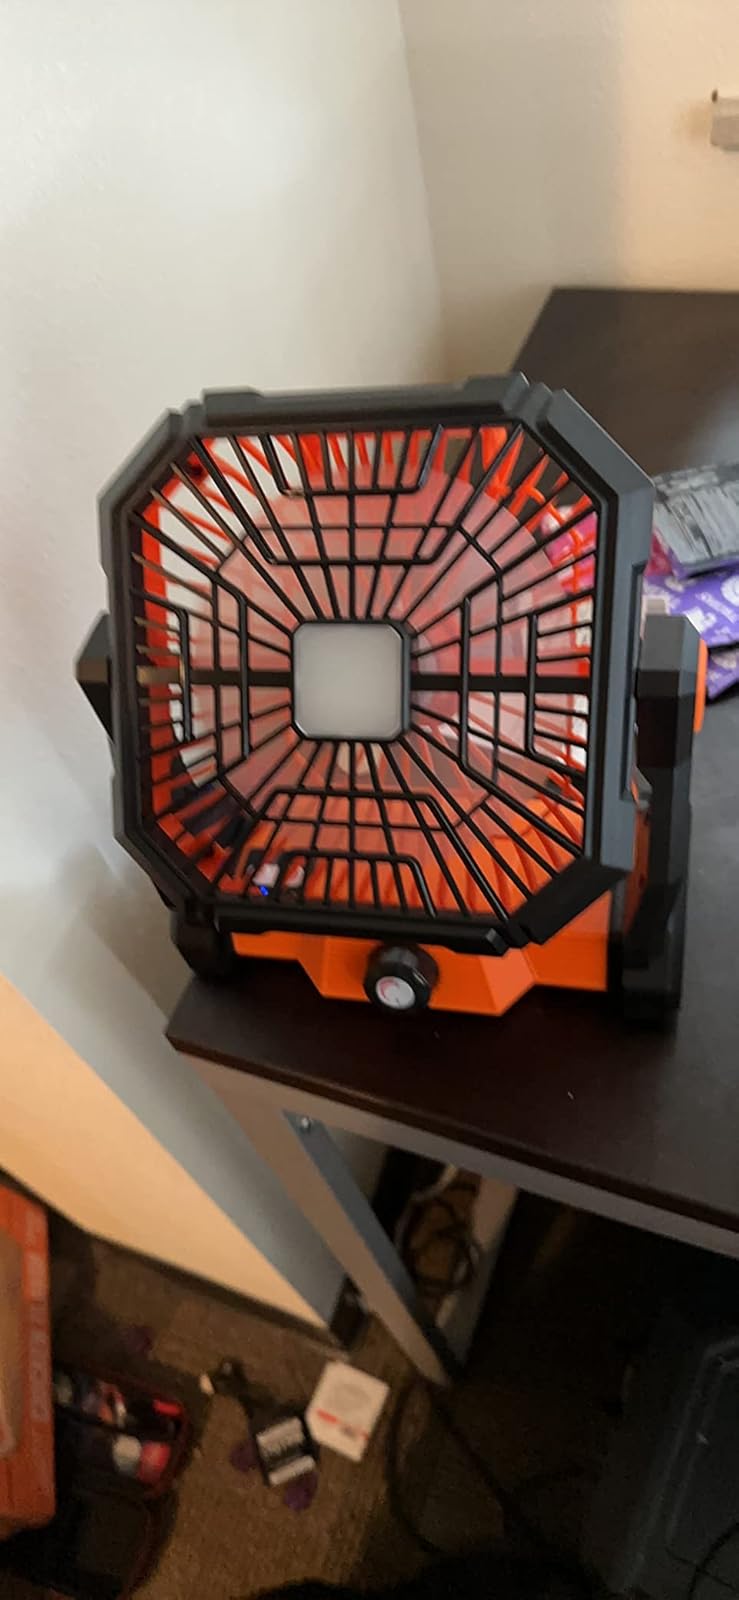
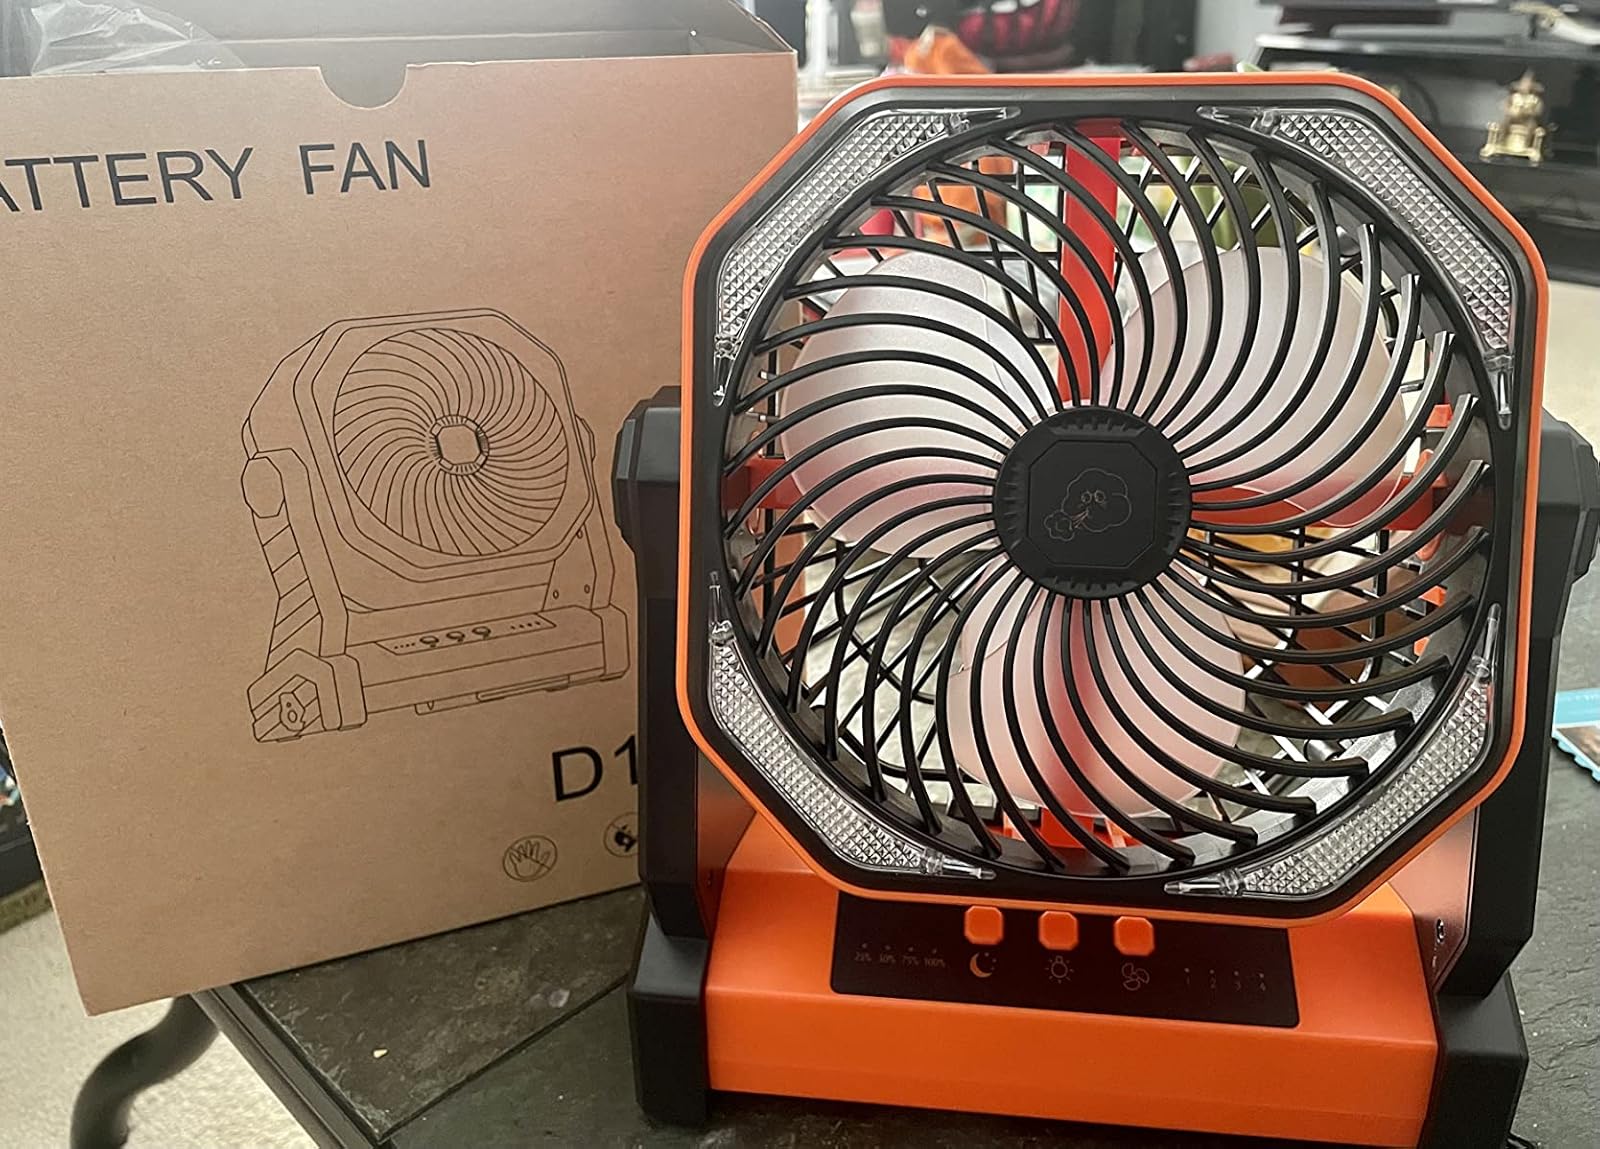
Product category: lantern
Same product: no